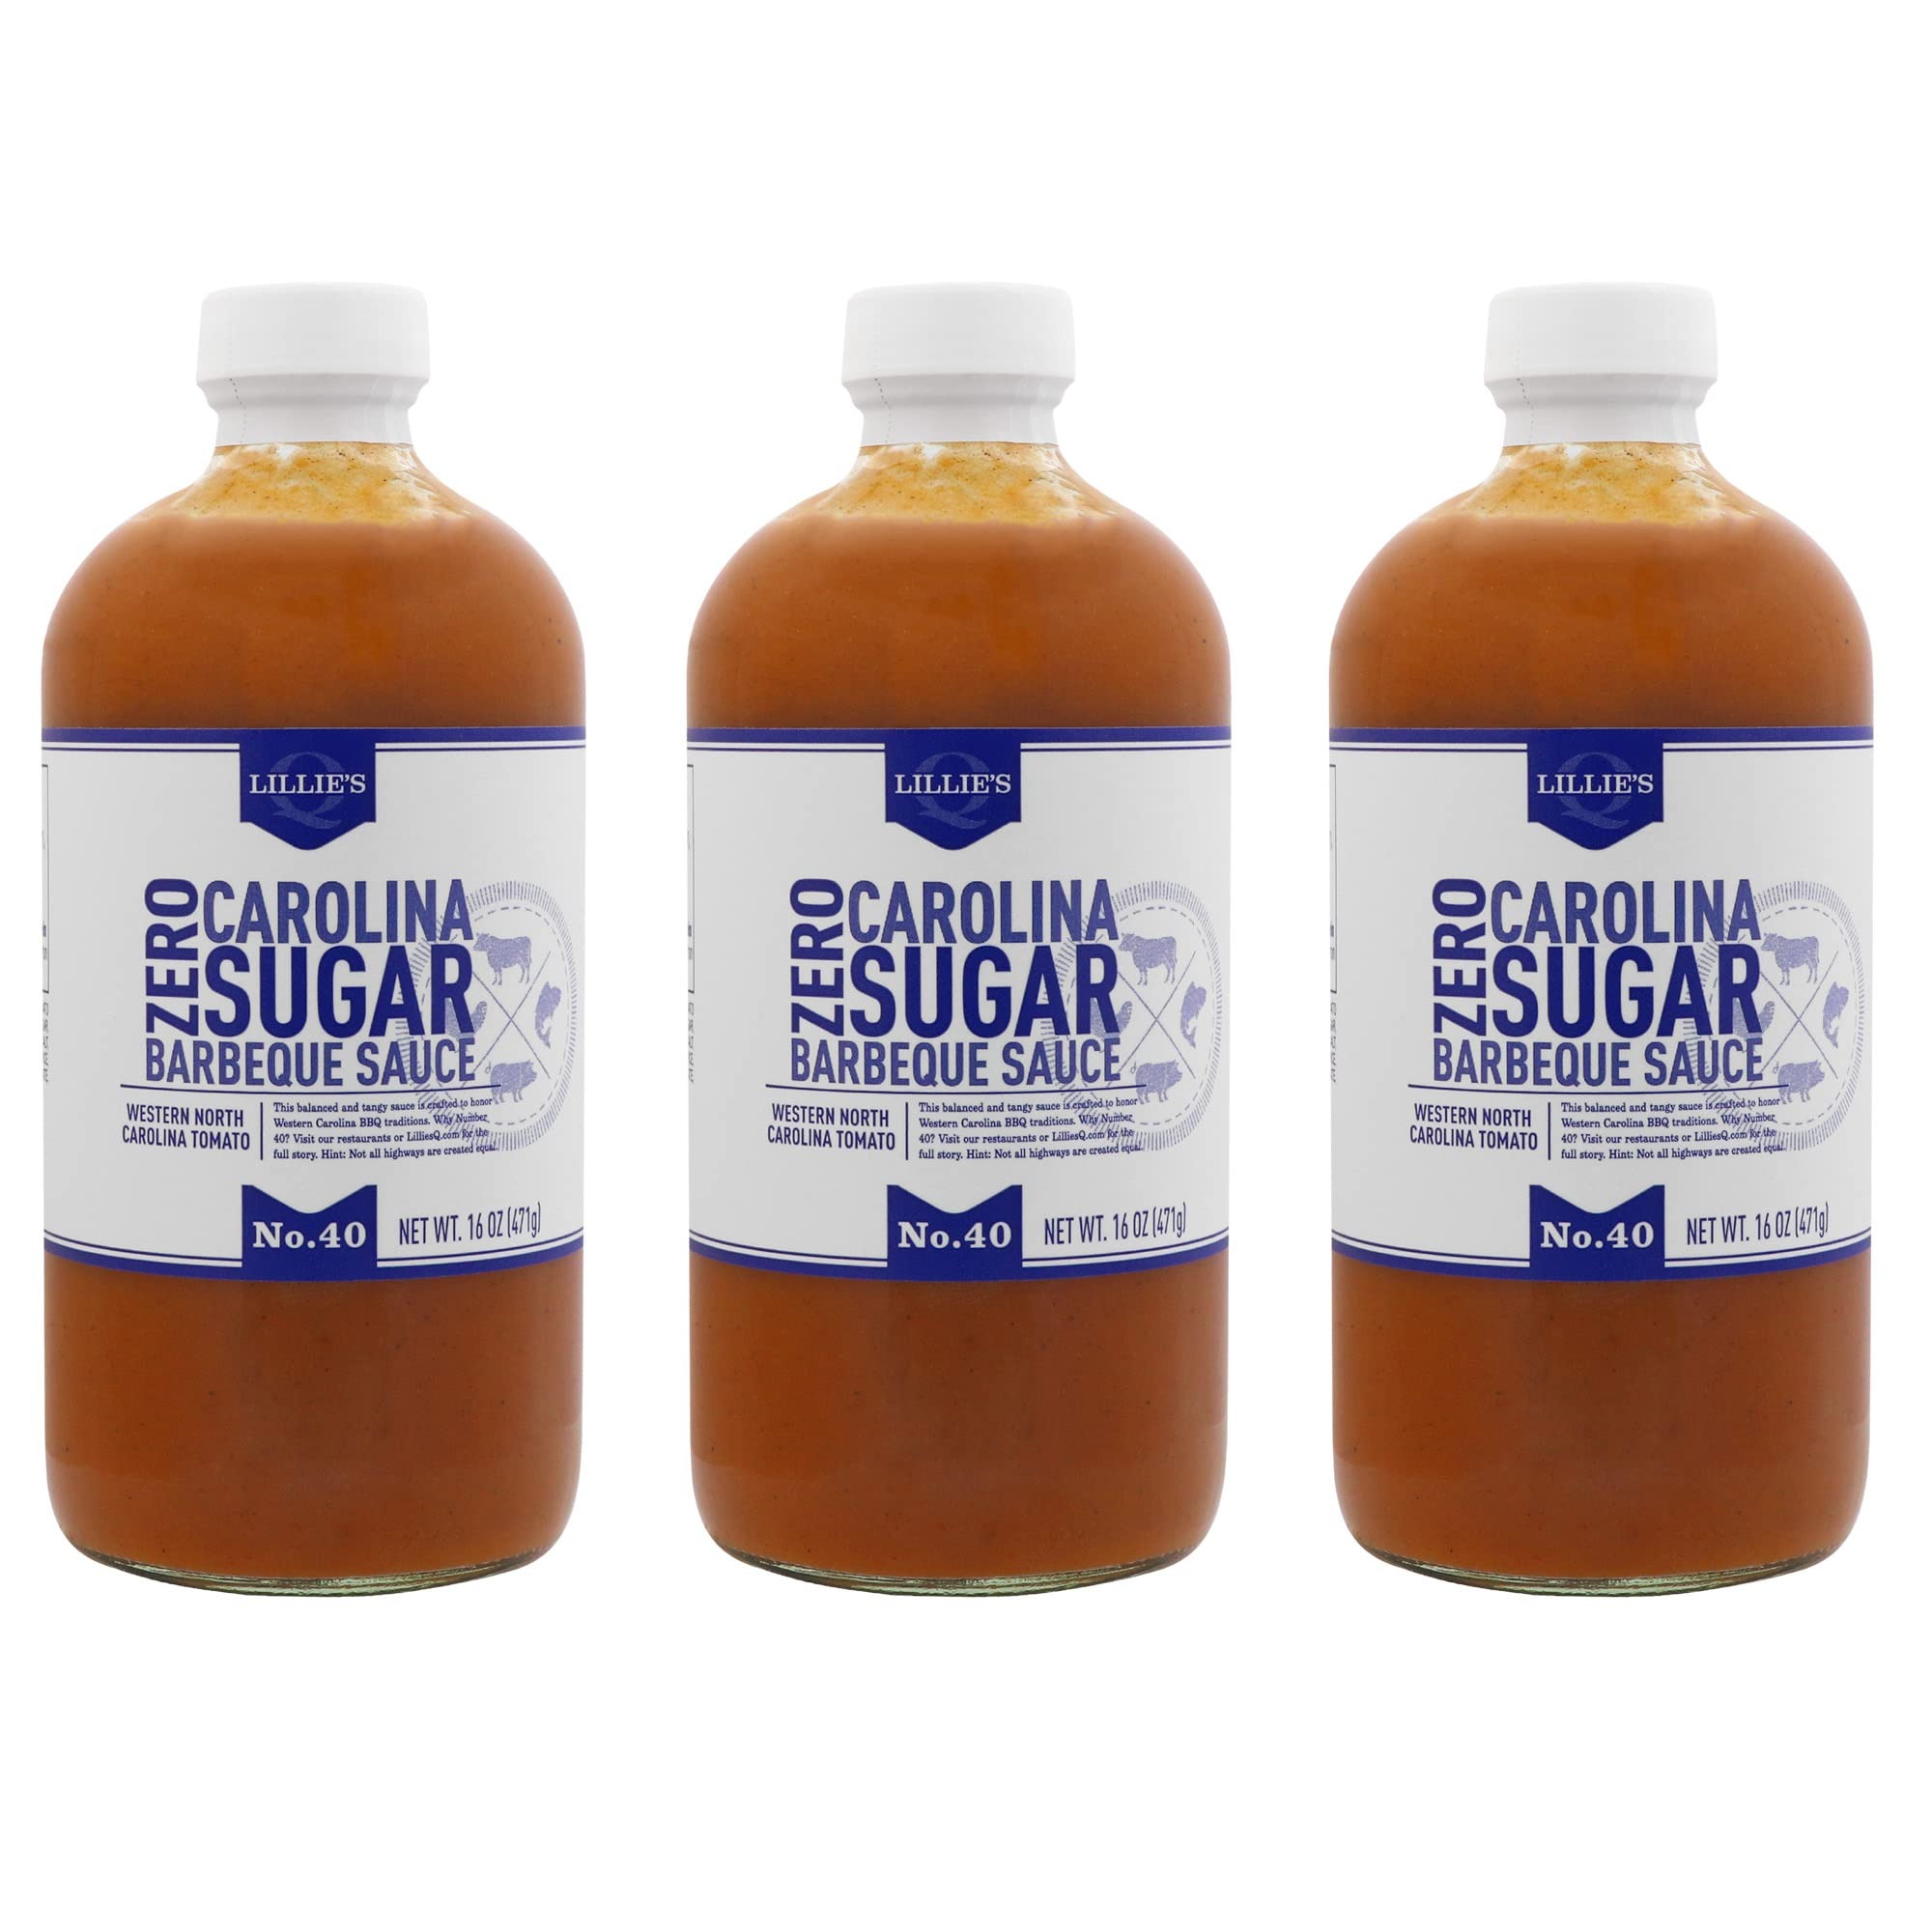
Item Name: Lillie's Q - Zero Sugar Carolina Barbeque Sauce, Gourmet Carolina, Tangy BBQ with Tomato Vinegar, Sugar-Free Sauce, Keto-Friendly, w/Gluten-Free Ingredients (16oz, 3-Pack)
Bullet Point 1: A WESTERN CAROLINA SAUCE TRADITION WITH ZERO SUGAR: Enjoy flavors as authentic as the places they come from—including our Carolina Barbeque Sauce with tomato vinegar. Equally balanced & tangy with hints of apple—now available with ZERO SUGAR.
Bullet Point 2: OUR PREMIUM BBQ SAUCES GO ON BASICALLY EVERYTHING: We love to use our barbeque sauces on basically everything! But, our Zero Sugar Carolina BBQ Sauce is the perfect grilling sauce for pulled pork, brisket, & smoked chicken.
Bullet Point 3: OUR GOURMET SAUCES HAVE A STORY TO TELL: Why No. 40? On any pilgrimage from our hometown Chicago, hopping on Route 40 always means you're close to barbeque havens like Shelby, Greensboro, & Asheville. 657 miles have never been so worth it.
Bullet Point 4: KETO-FRIENDLY INGREDIENTS TO WRITE HOME ABOUT: Our barbeque sauces are made from a unique blend of keto-friendly ingredients. That means no high fructose corn syrup, no preservatives, made with gluten-free ingredients, & more.
Bullet Point 5: AUTHENTICALLY CRAFTED SOUTHERN BBQ: Serving up barbeque that is true to regional traditions while creating unique, reimagined flavors is an art form. Thanks to Grandma Lillie, a full family lineage of BBQ passion—we believe we’ve mastered it.
Product Description: Lillie's Q’s mission is to bring people together at the table to experience authentically crafted Southern barbeque flavors true to their regions and traditions. As Chef Charlie McKenna traveled the BBQ competition circuit from Memphis to Alabama and the Carolinas, he created a Lillie's Q sauce unique to each region and won the Memphis in May World Championship Barbecue Cooking Contest along the way...twice! Now, he’s serving up Southern BBQ that’s true to regional traditions while still creating unique, reimagined flavors—it’s an art form. Thanks to Grandma Lillie, a full family lineage of BBQ passion, and a commitment to craft, we believe we’ve mastered it. With four restaurants and a variety of sauces, rubs, mixes and more—we’re excited to show you why it's unlike anything you’ve ever tasted. Because we want everyone to enjoy the Southern flavors of Lillie’s Q, we created Zero Sugar Carolina. Our Zero Sugar Carolina Barbeque Sauce with tomato vinegar is balanced and tangy. It's crafted with apple and juices from Western Carolina that give it that one-of-a-kind character you'll love. All of our BBQ sauces can go on basically everything, but our Zero Sugar Carolina BBQ Sauce is the perfect grilling sauce for pulled pork, brisket, and smoked chicken. Lillie's Q uses keto-friendly ingredients that are worth writing home about—and this one is sugar-free! Our barbeque sauces are also made with gluten-free ingredients. That means no high fructose corn syrup, no MSG, no modified food starches, and no artificial colors or preservatives. We like to call it #SmotherlyLove. So with every bite, know you're enjoying flavors as authentic as the places they come from.
Value: 48.0
Unit: Ounce

Price: 16.55